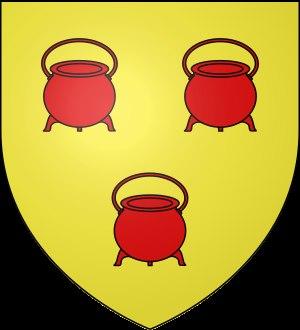
Le château de Poligné ou château de Poligny à Forcé en Mayenne est constitué d'une ferme et d'une maison de maître à 300 m au nord-est du bourg.